Indira Chakravarty

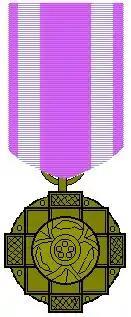
Padma Shri

The Food and Agriculture Organization awarded the first Edourdo Souma Award to Chakravarty. She is also a recipient of the Indira Gandhi National Priyadarshini Award of the All India National Unity Council (AINUC) and the Global Leadership Award of the University of South Florida, the highest international honour of the university. She has also featured in "The Multimedia Encyclopedia of Women in Today's World". The Government of India recognized her services by including her in the 2014 Republic Day honours.